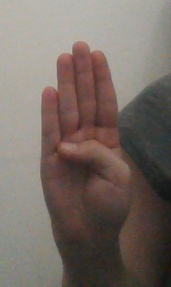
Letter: kaaf